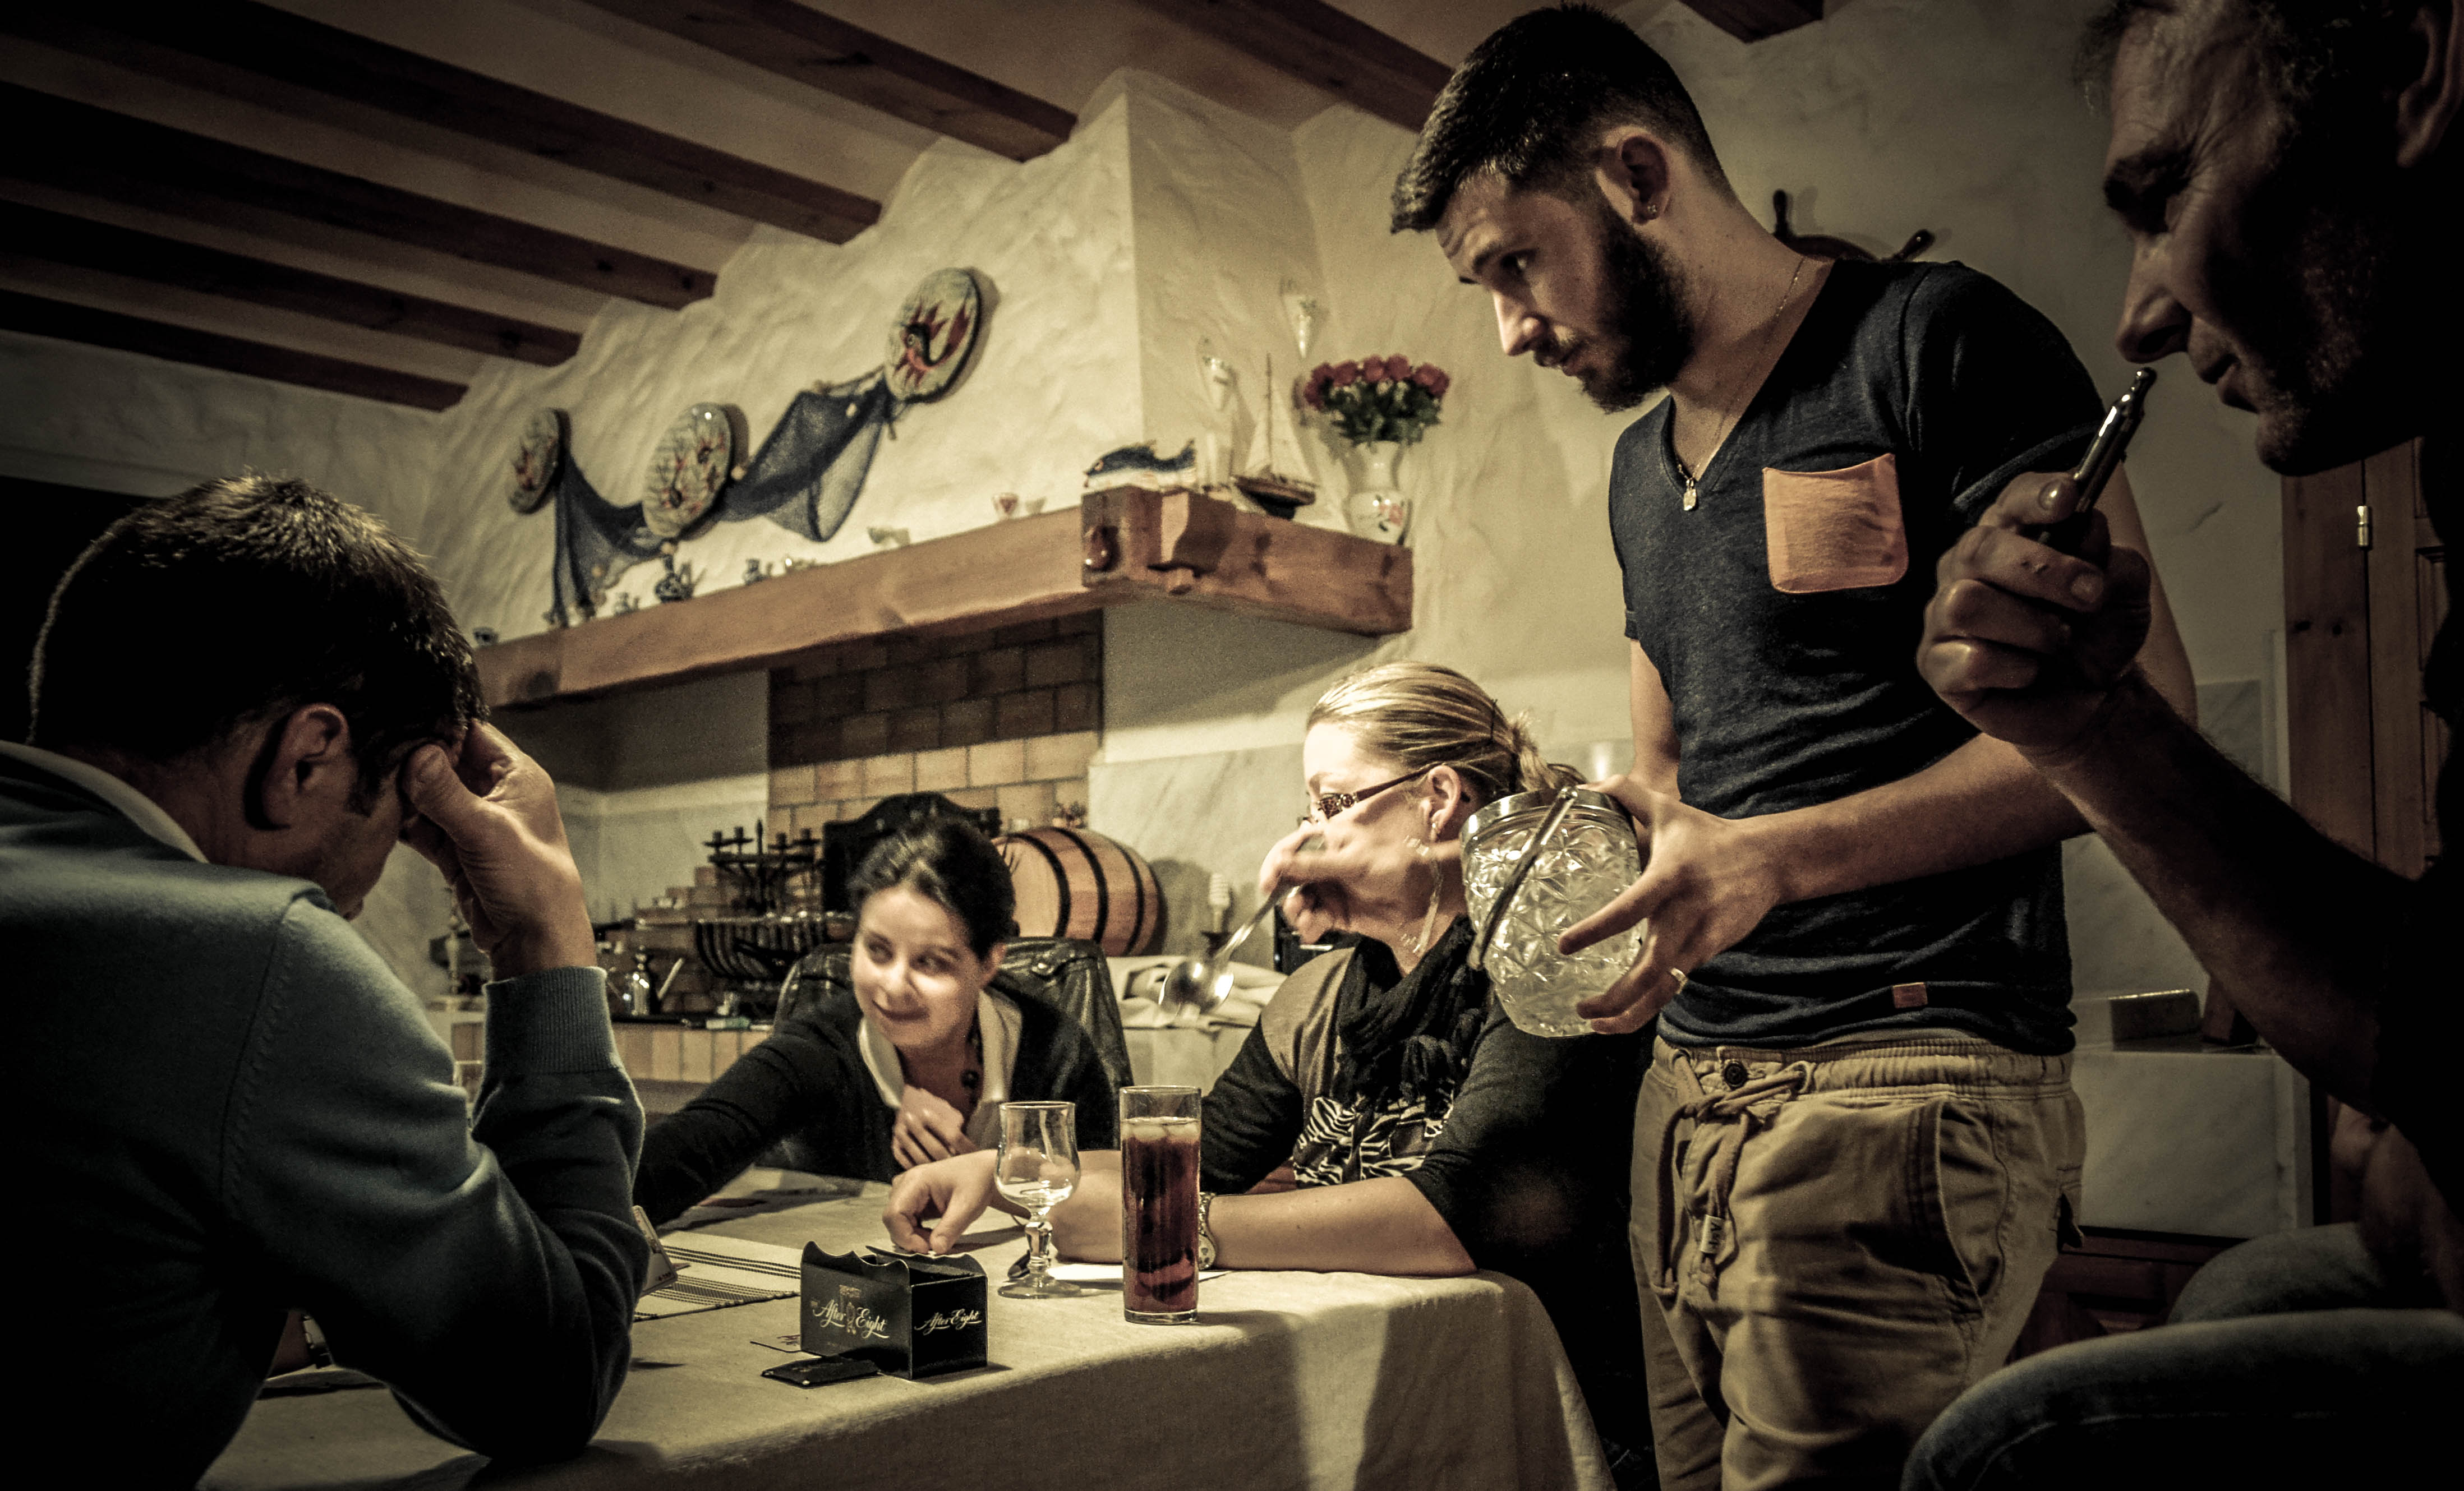
europe, fashion, nikon, nikkor, c uruyann, social group